All Creatures Great and Small (franchise)

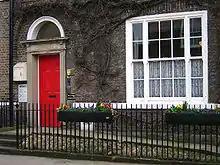

The World of James Herriot is a writer's home museum attraction in Thirsk, North Yorkshire, England.